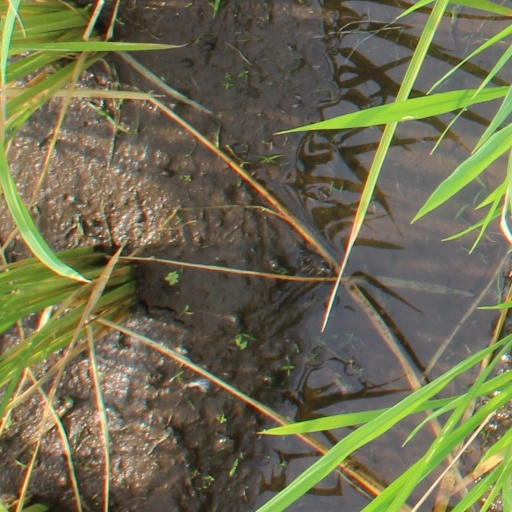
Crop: rice